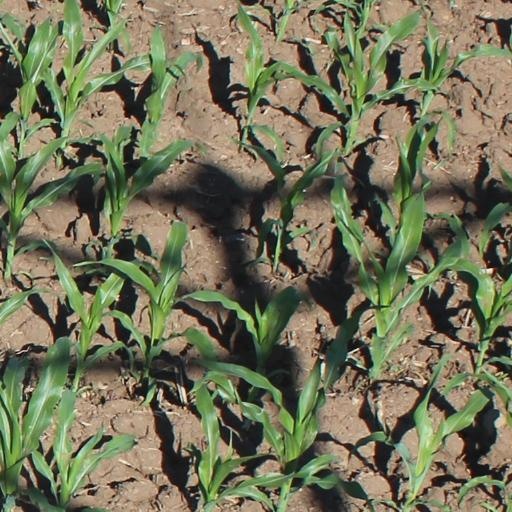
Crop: maize; corn